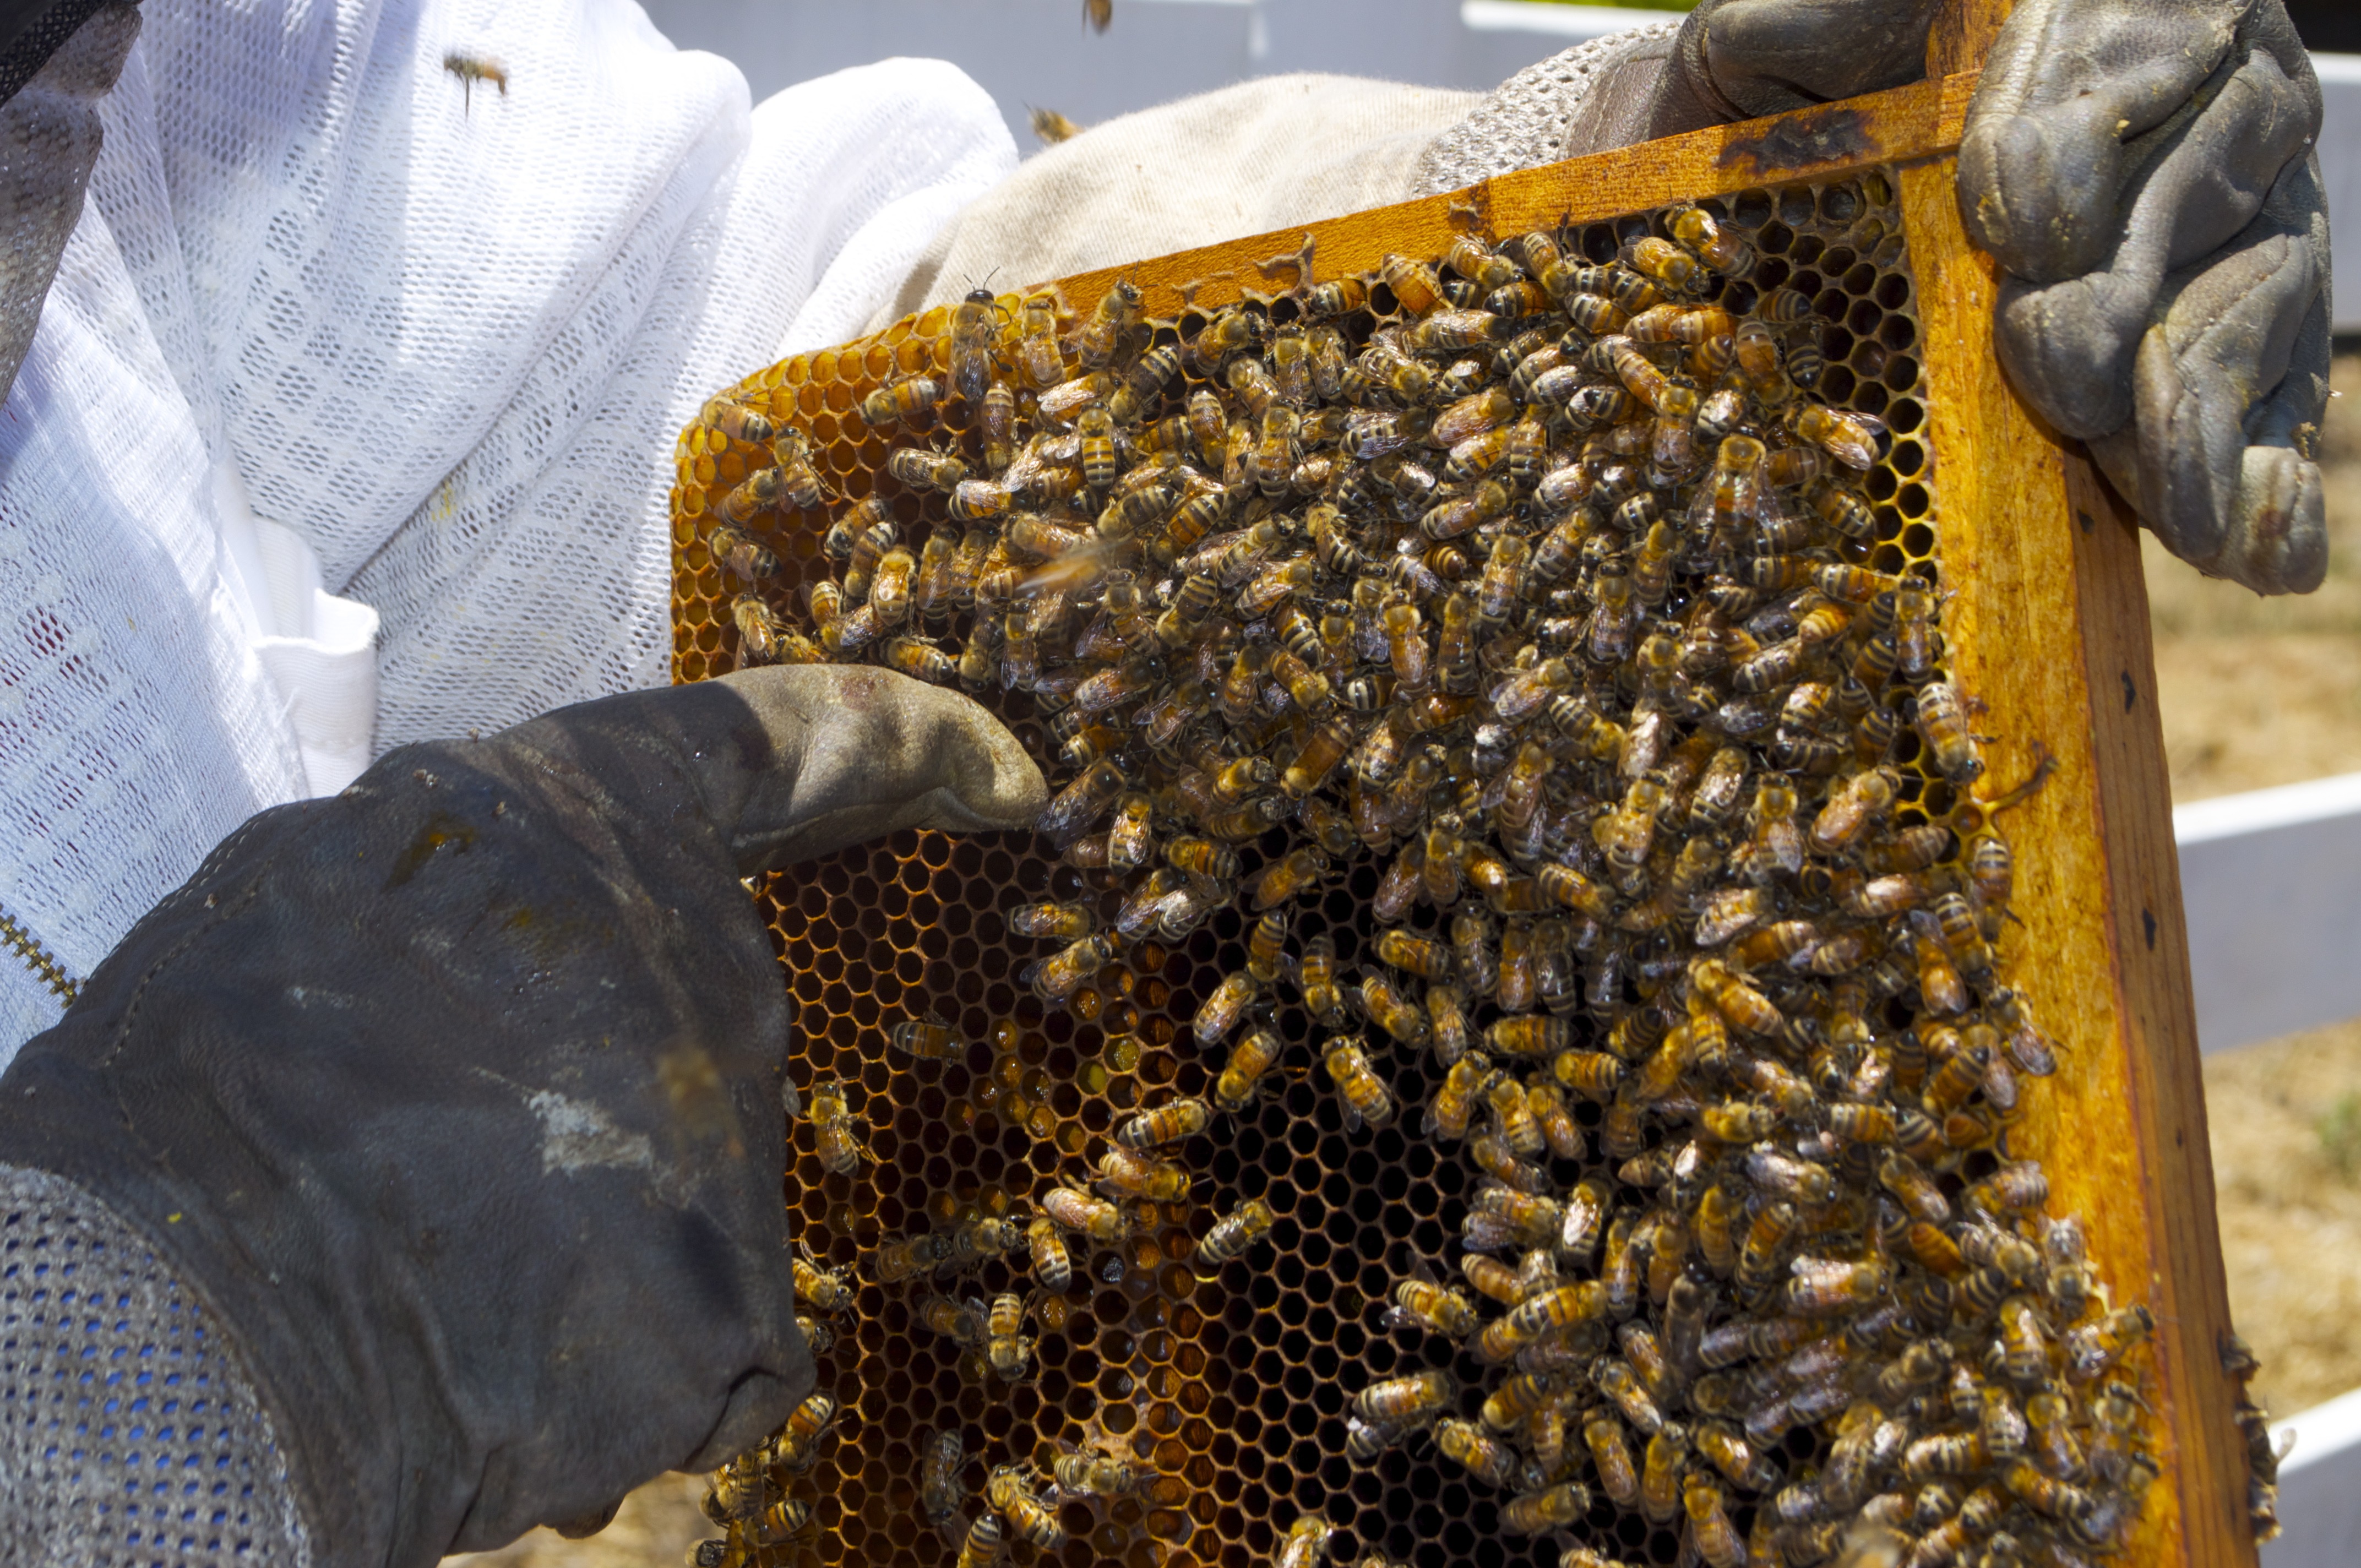
honey, insect, soil, invertebrate, beekeeper, entomology, wings, bee, insects, honeybee, bees, honey bee, stinger, beekeeping, queen bee, honey jar, membrane winged insect, honey for sale